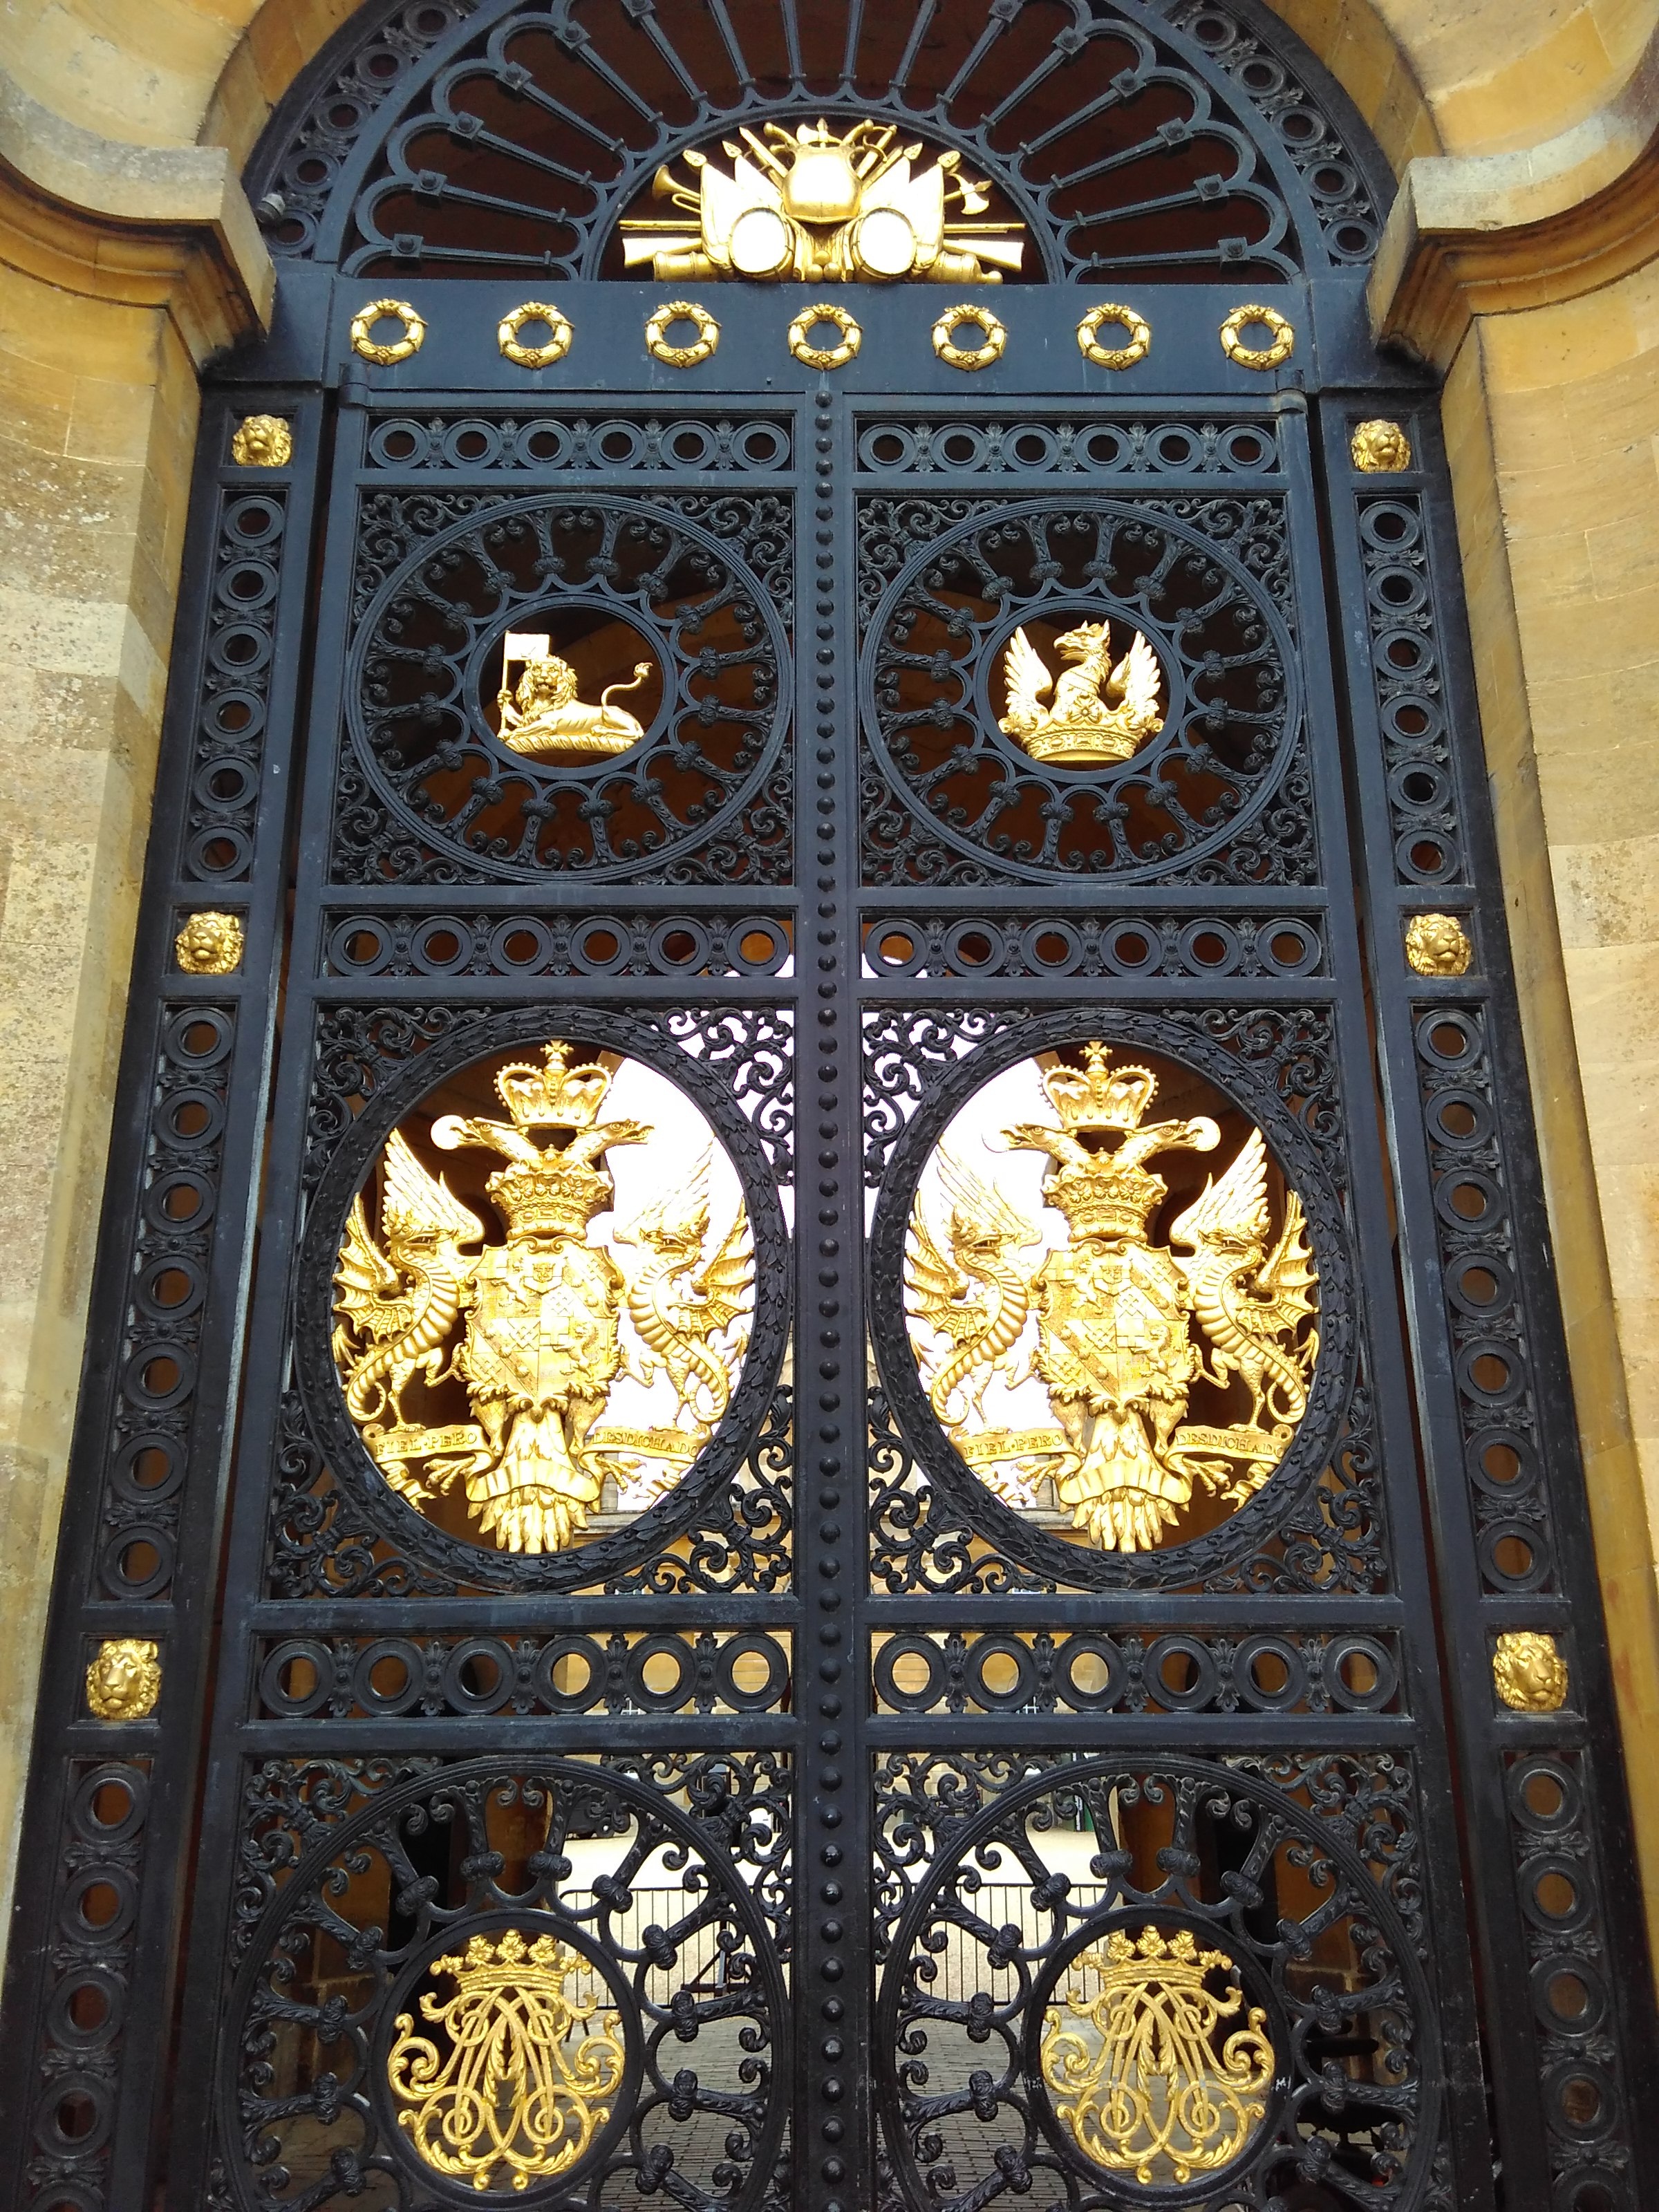
architecture, window, building, palace, golden, cathedral, lighting, place of worship, art, temple, symmetry, basilica, dome, carving, oxford, gates, ancient history